Charing Cross roof collapse

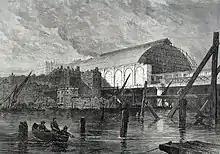
Charing Cross railway station nearing completion in 1864, showing the western sidewall and arched ironwork at the river end that collapsed in 1905

On 5 December 1905, the iron-and-glass overall arched roof of London Charing Cross railway station collapsed during a long-term maintenance project, killing six people.